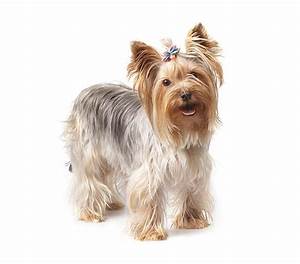
Label: cane